Marie-Thérèse Cheroutre

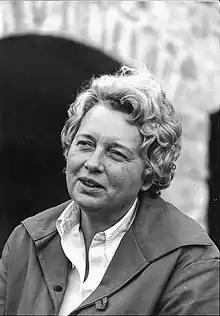
Marie-Thérèse Cheroutre (1976)

Marie-Thérèse Cheroutre (17 May 1924 – 4 January 2020) was a French historian and professor of philosophy. She served as general commissioner of Guides de France from 1953 to 1979.